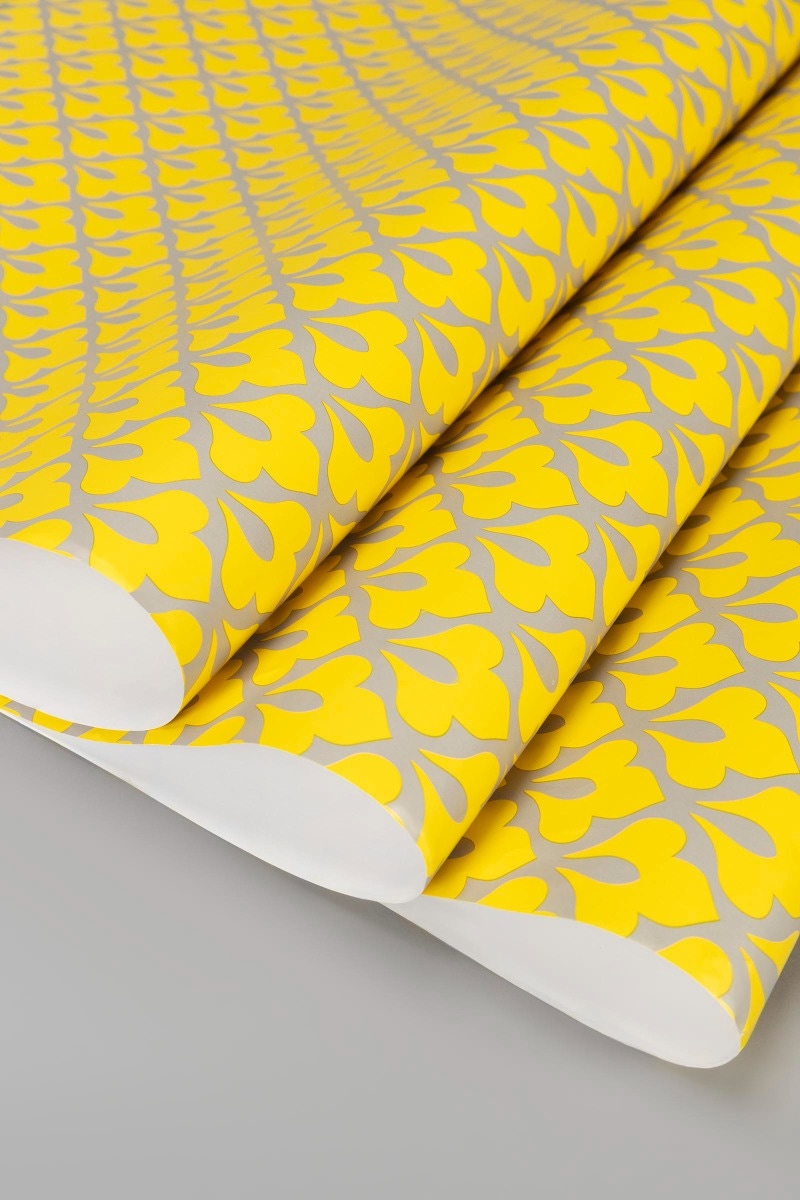
yellow silver geometric wrapping paper